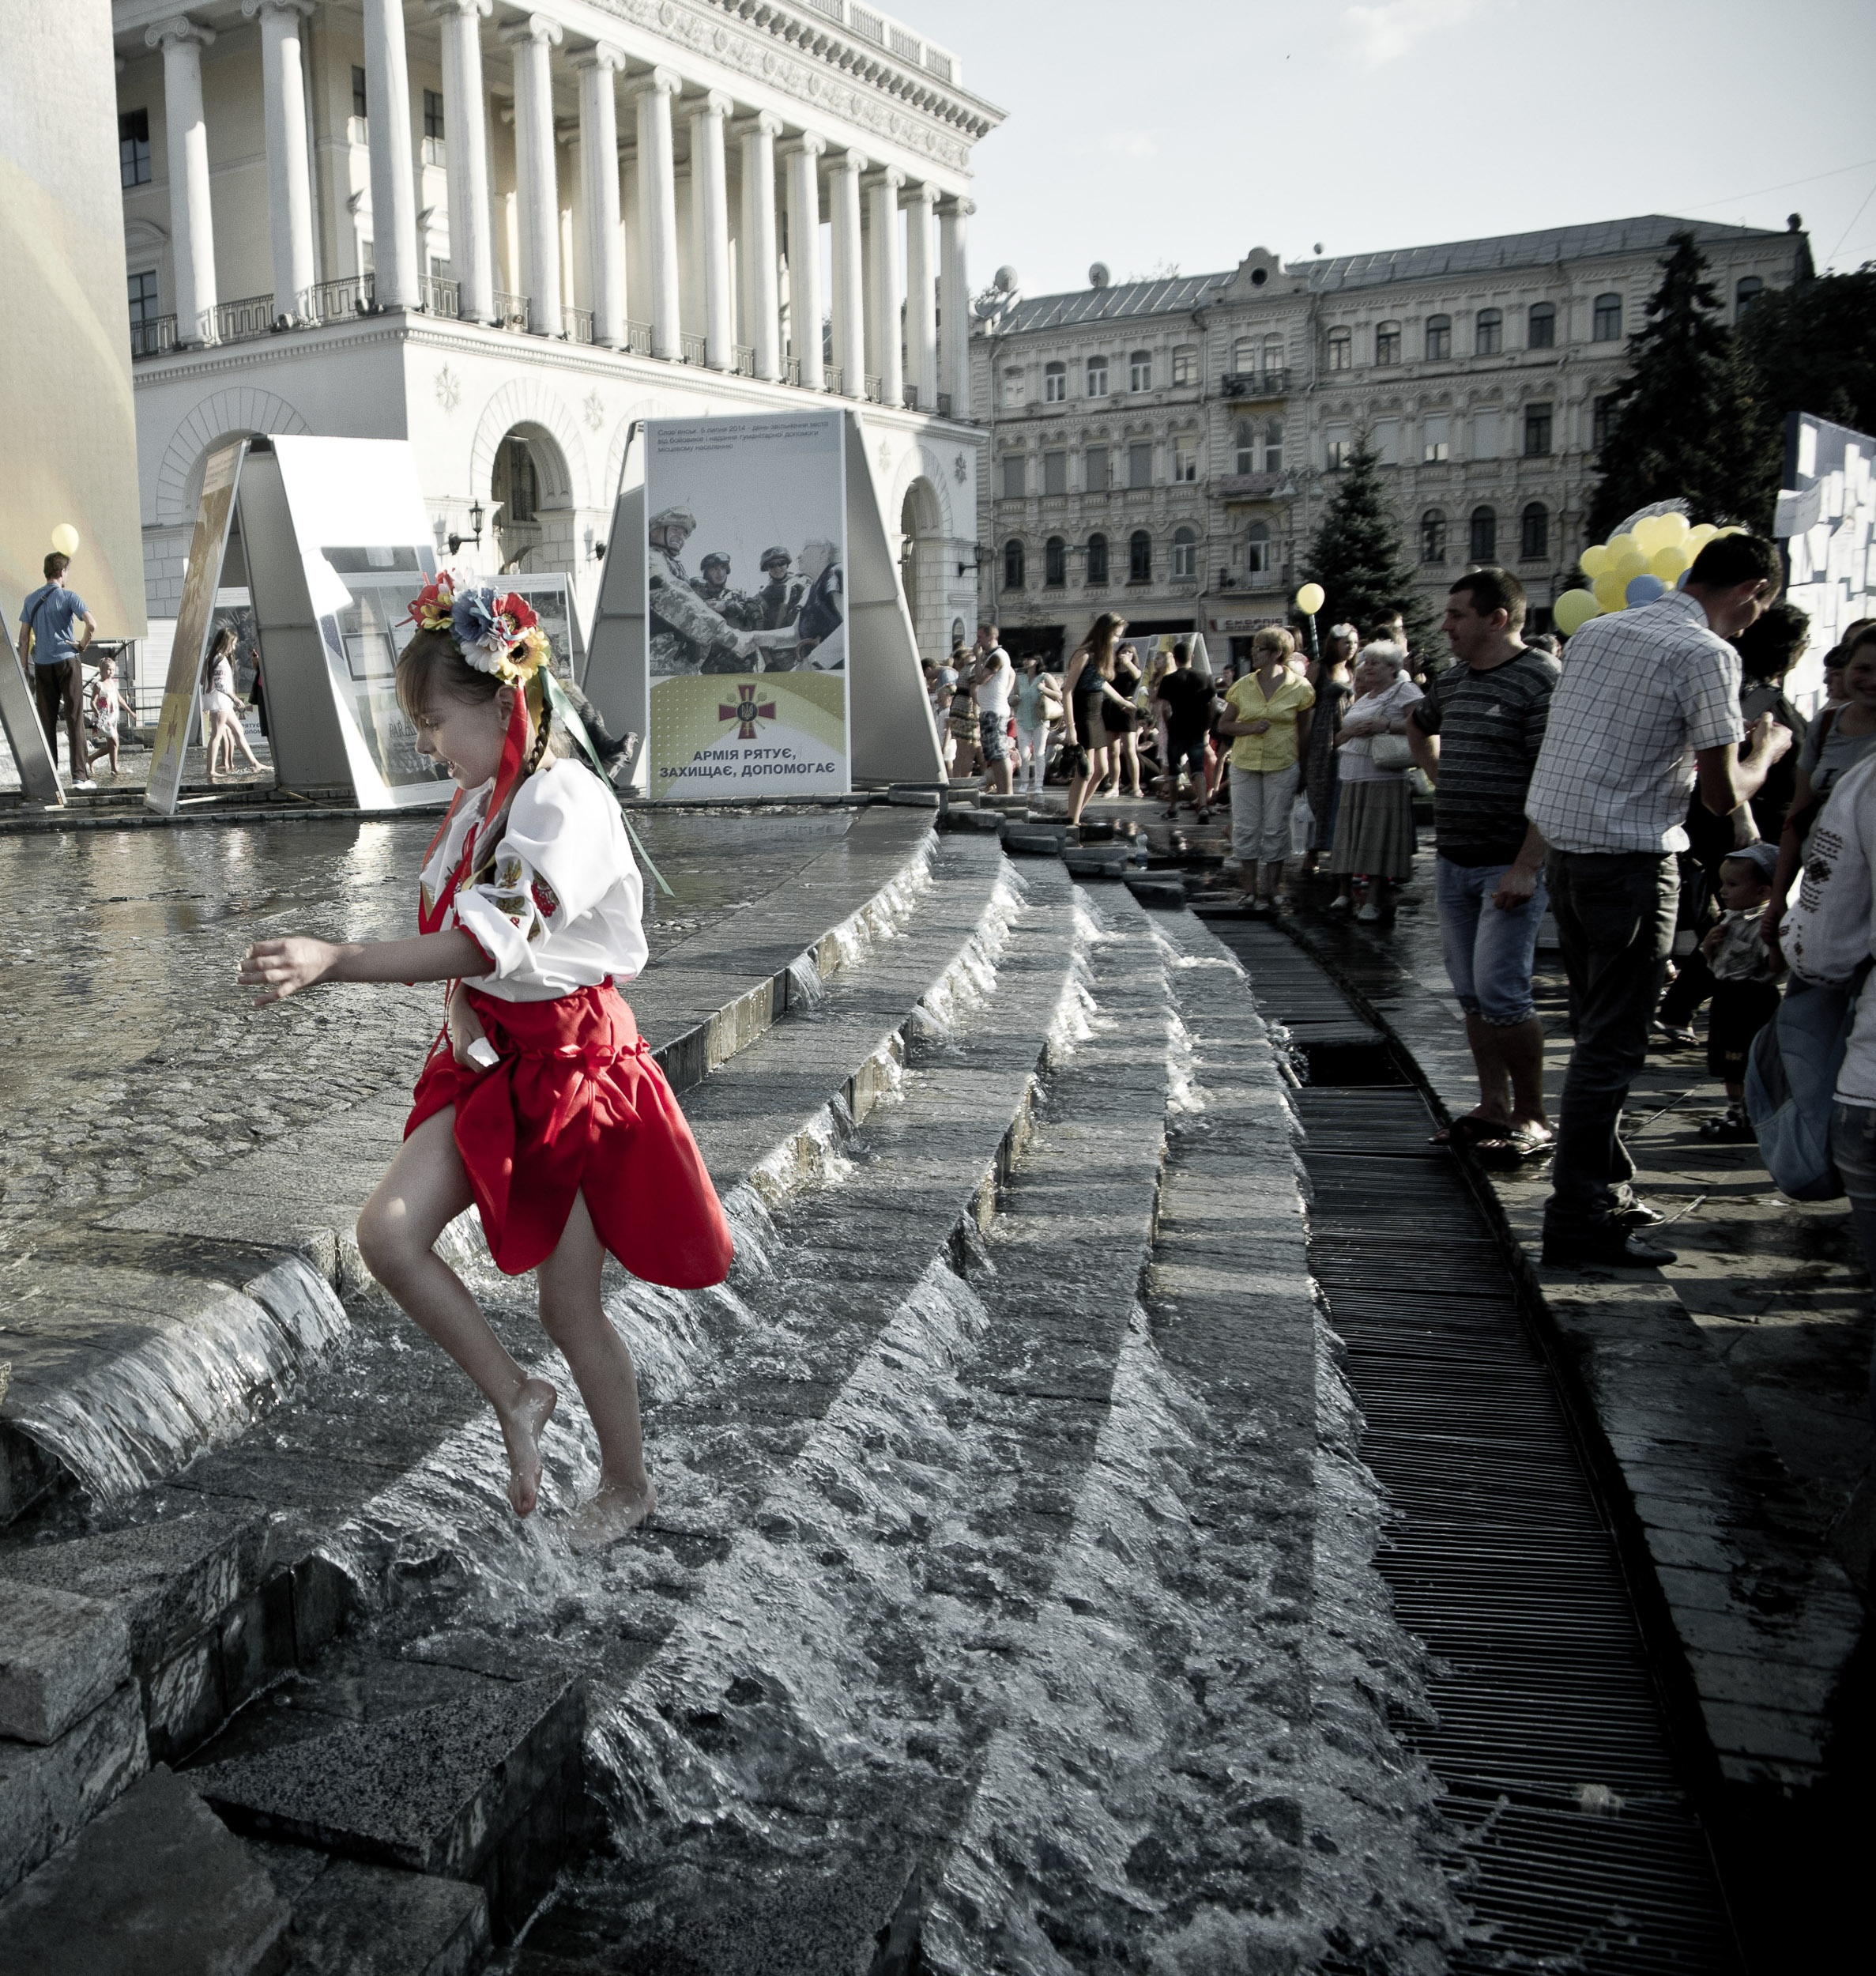
water, pedestrian, street, crowd, portrait, ukraine, independenceday, kiev